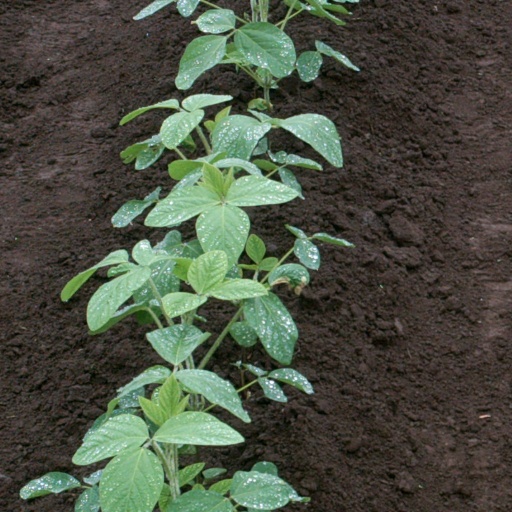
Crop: soybean